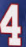
Number: 4